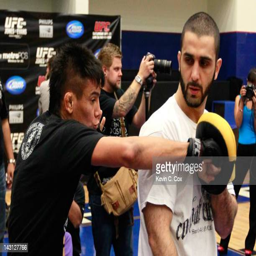
man works out for the media during open workouts